Pelli Pustakam (1991 film)

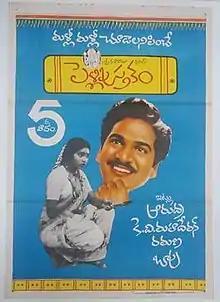
Theateral release poster

Pelli Pustakam is a 1991 Telugu-language romantic comedy film directed by Bapu. The film was produced and co-written by Mullapudi Venkata Ramana. It stars Rajendra Prasad and Divyavani with music composed by K. V. Mahadevan. The film won three Nandi Awards, and was premiered in Indian Panorama section at the International Film Festival of India.